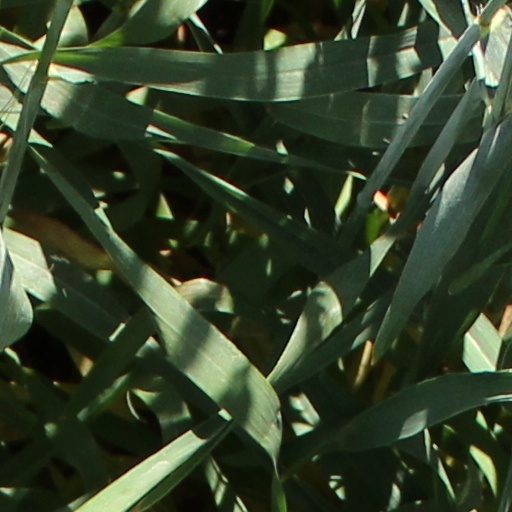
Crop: wheat